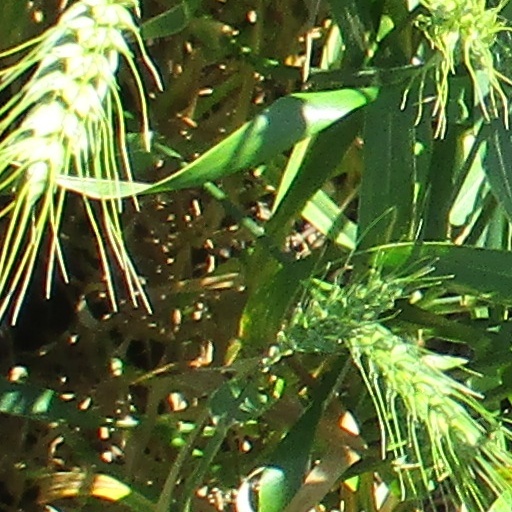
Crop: wheat